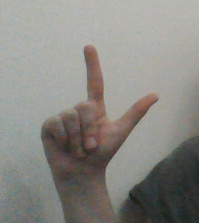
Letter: laam